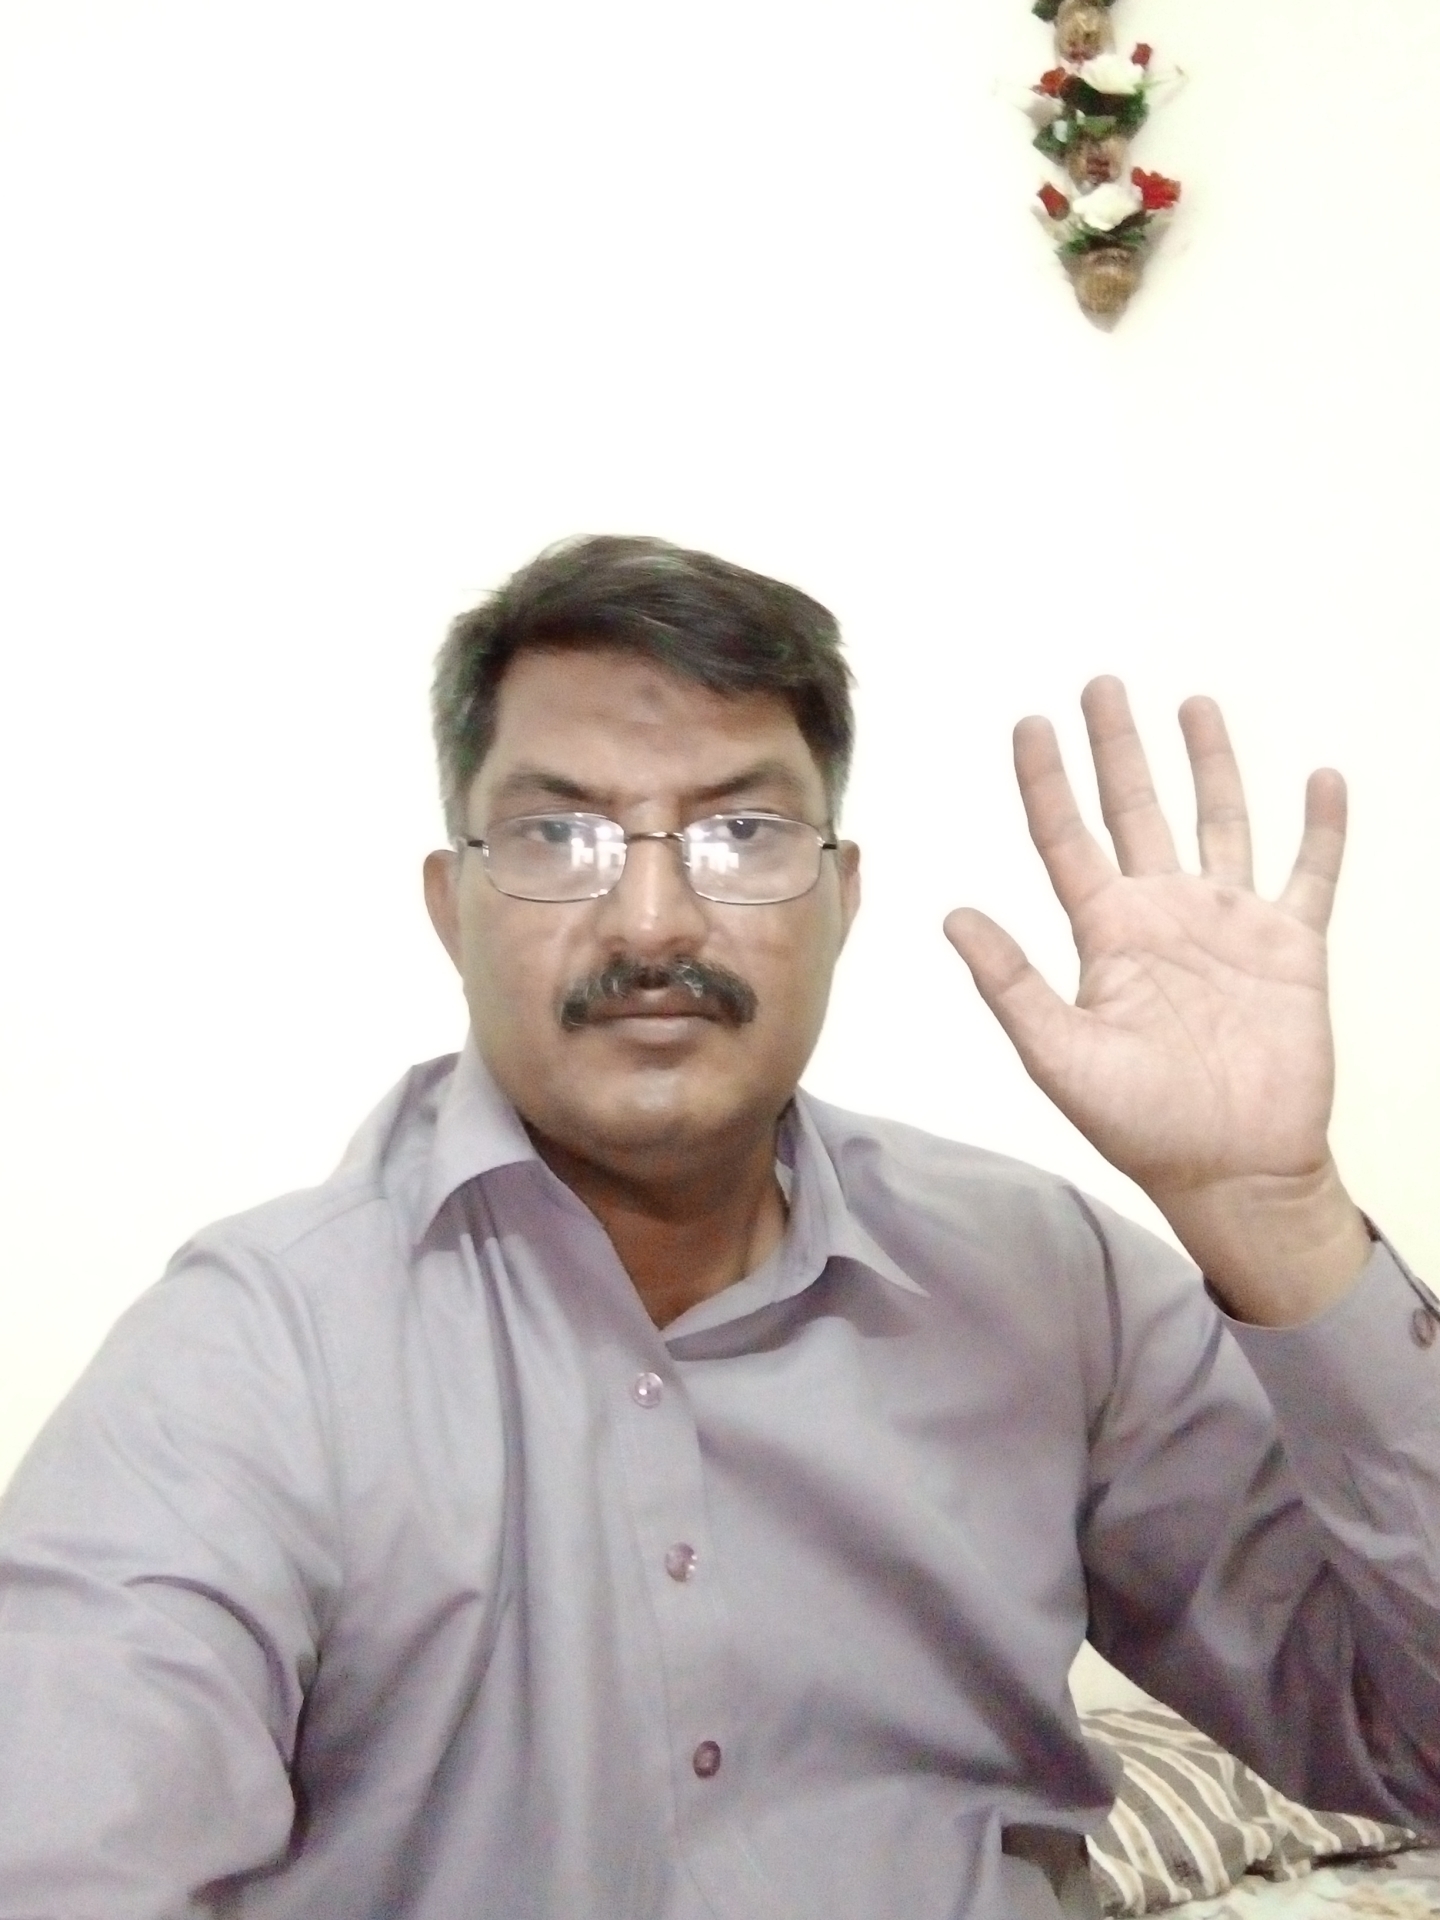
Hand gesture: palm